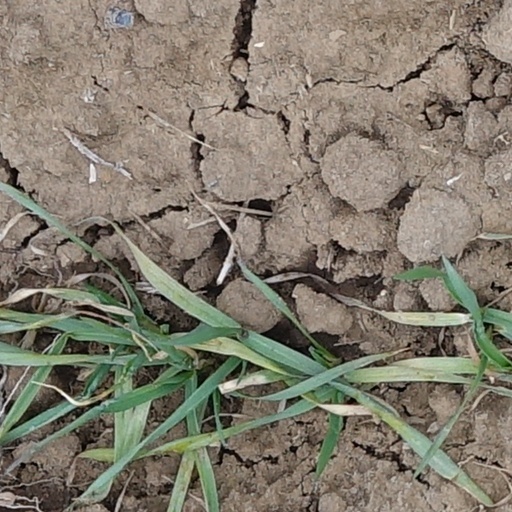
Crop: wheat